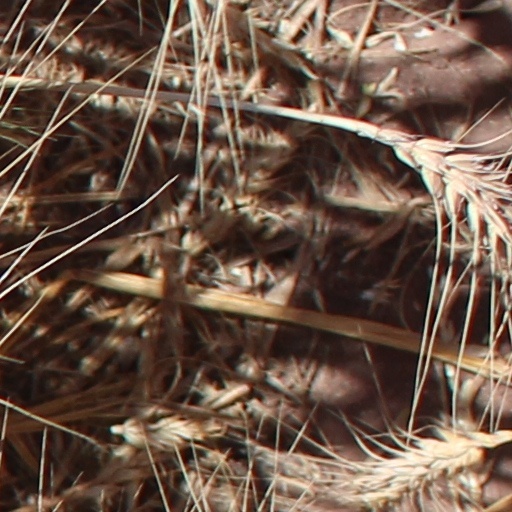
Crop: wheat